HIV/AIDS in Lesotho

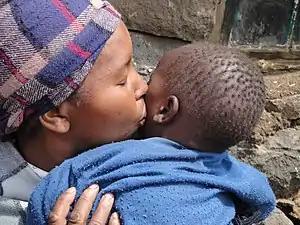
A Mosotho woman kisses her son, who was born HIV-free in 2008 due to successful PMTCT treatment at Molikaliko health clinic, Lesotho.

In 2011, the Ministry of Health successfully launched the VMMC program. By 2012, 10,400 men had undergone VMMC; by 2014, around 36,200 men had undergone treatment. VMMC is most prevalent and effective among the 15–19 age group. VMMC program expansion is most hindered in rural areas, where traditional initiation rituals promote circumcision of young boys.